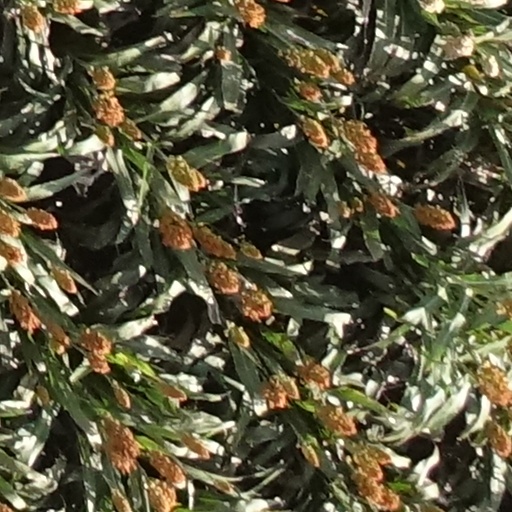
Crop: sorghum